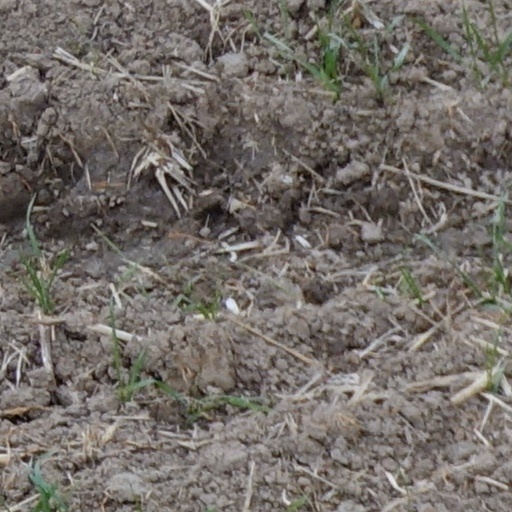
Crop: wheat